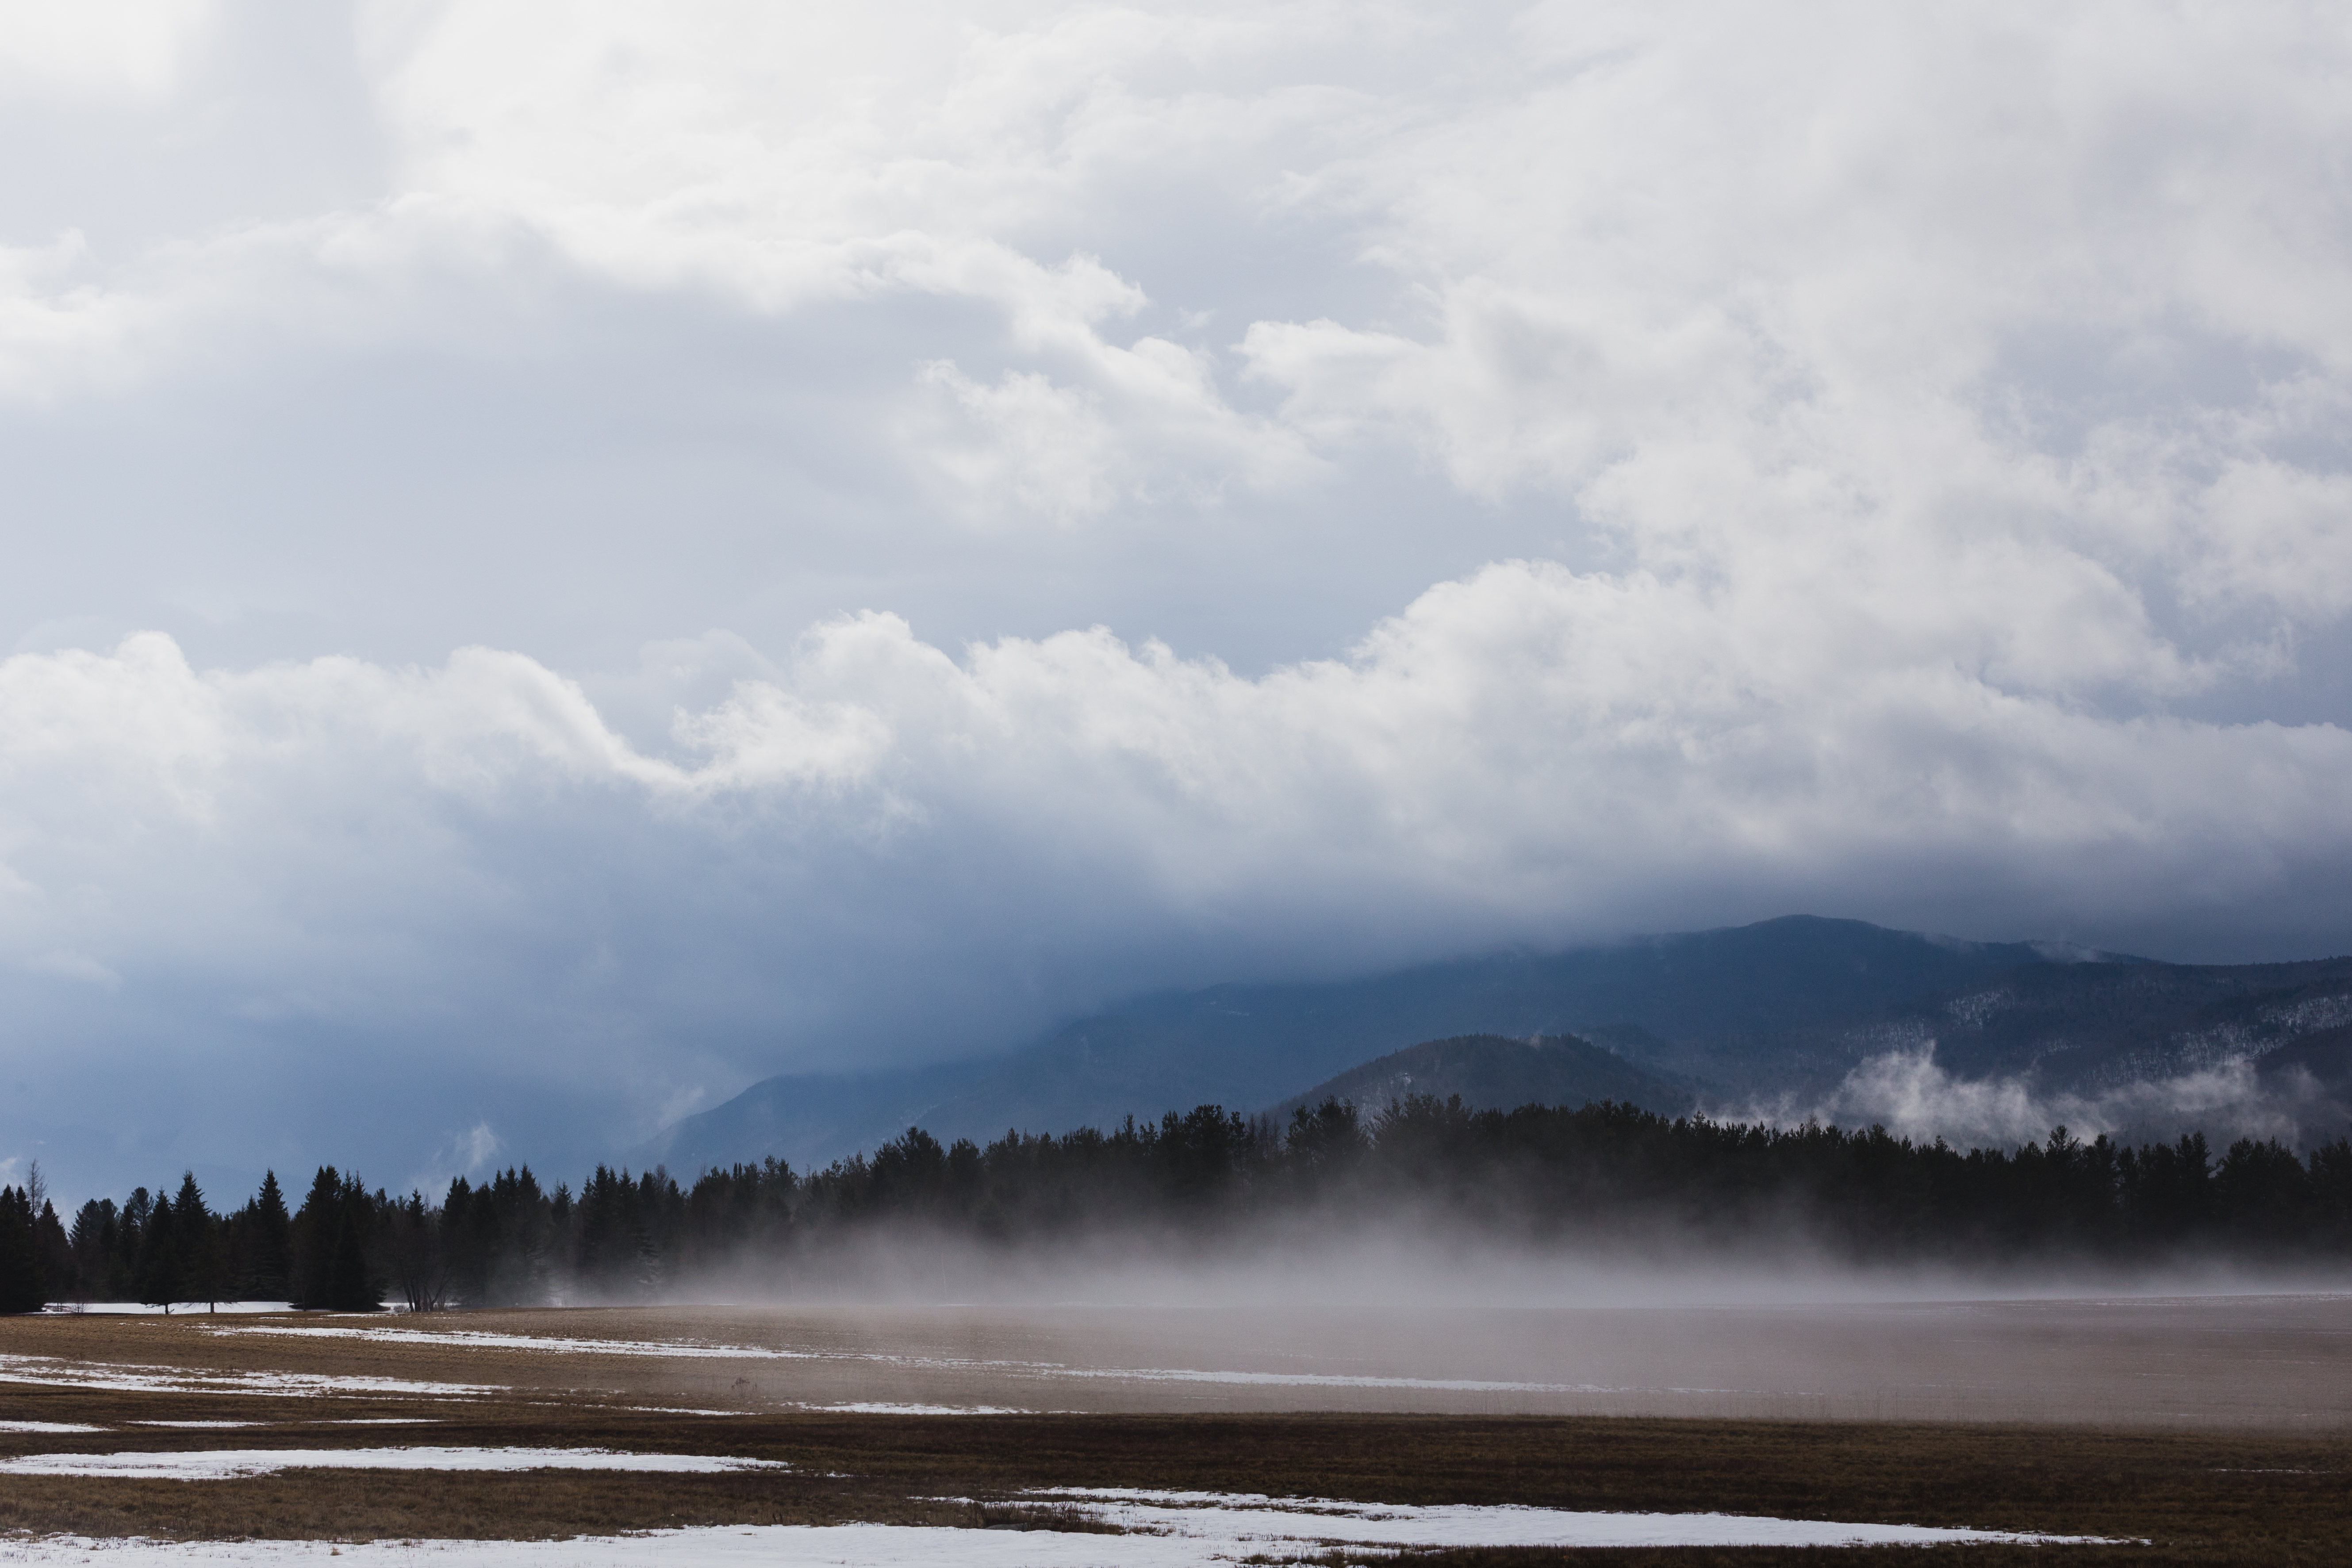
landscape, sea, nature, horizon, wilderness, mountain, snow, winter, cloud, sky, fog, mist, sunlight, morning, hill, wave, lake, dawn, river, mountain range, reflection, weather, loch, meteorological phenomenon, atmospheric phenomenon, mountainous landforms